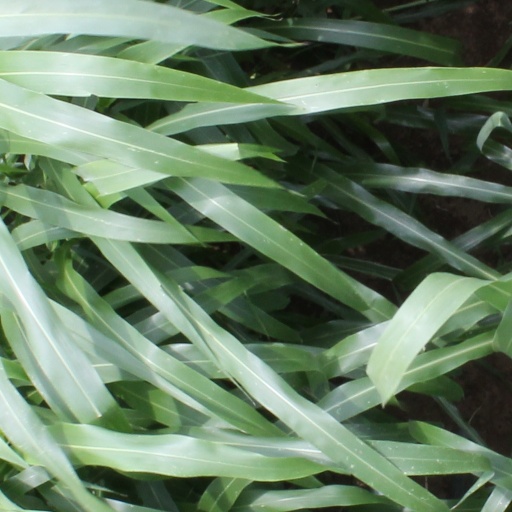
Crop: sorghum